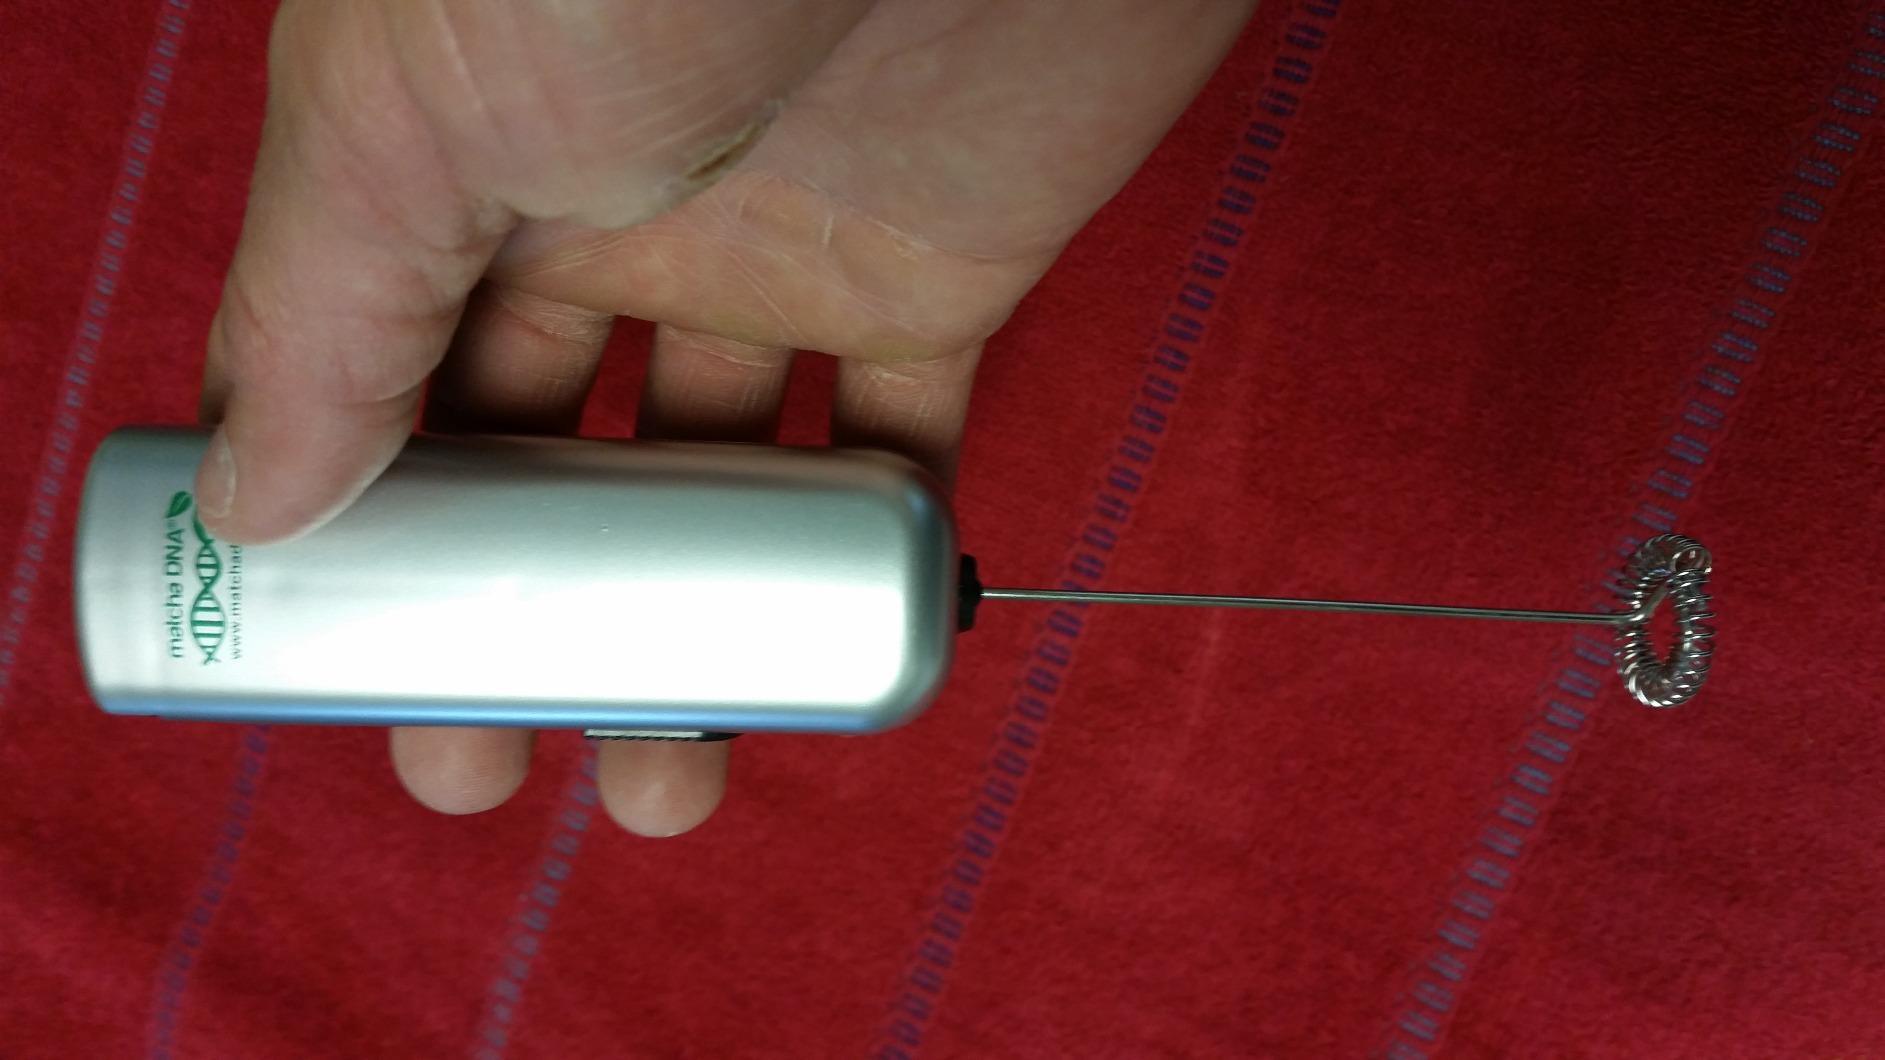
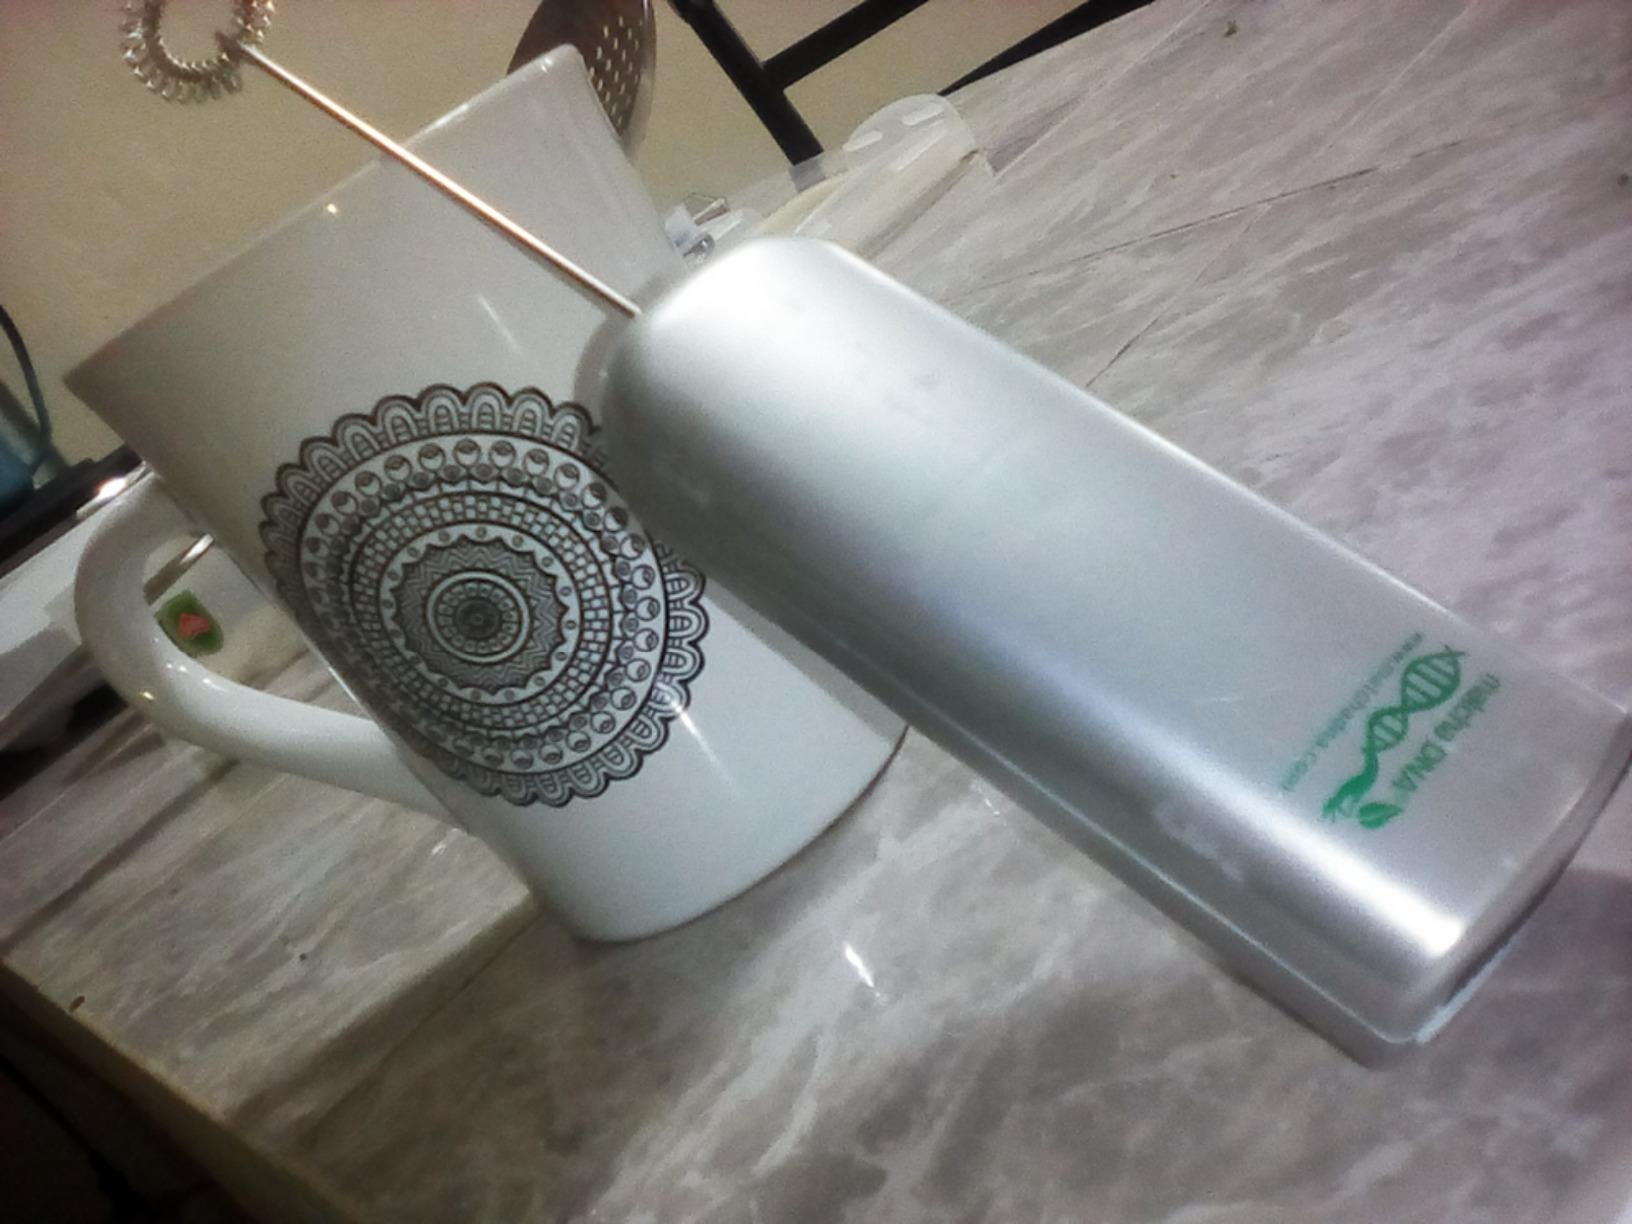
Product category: items_mixer
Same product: no